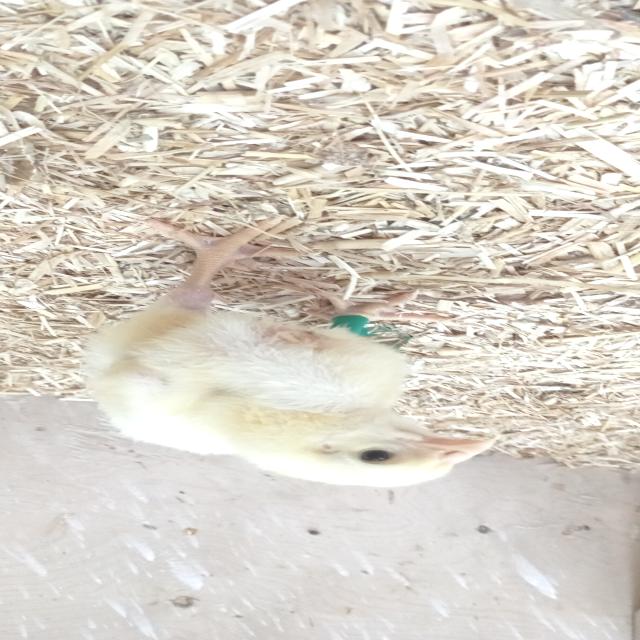
Weight: 191 g